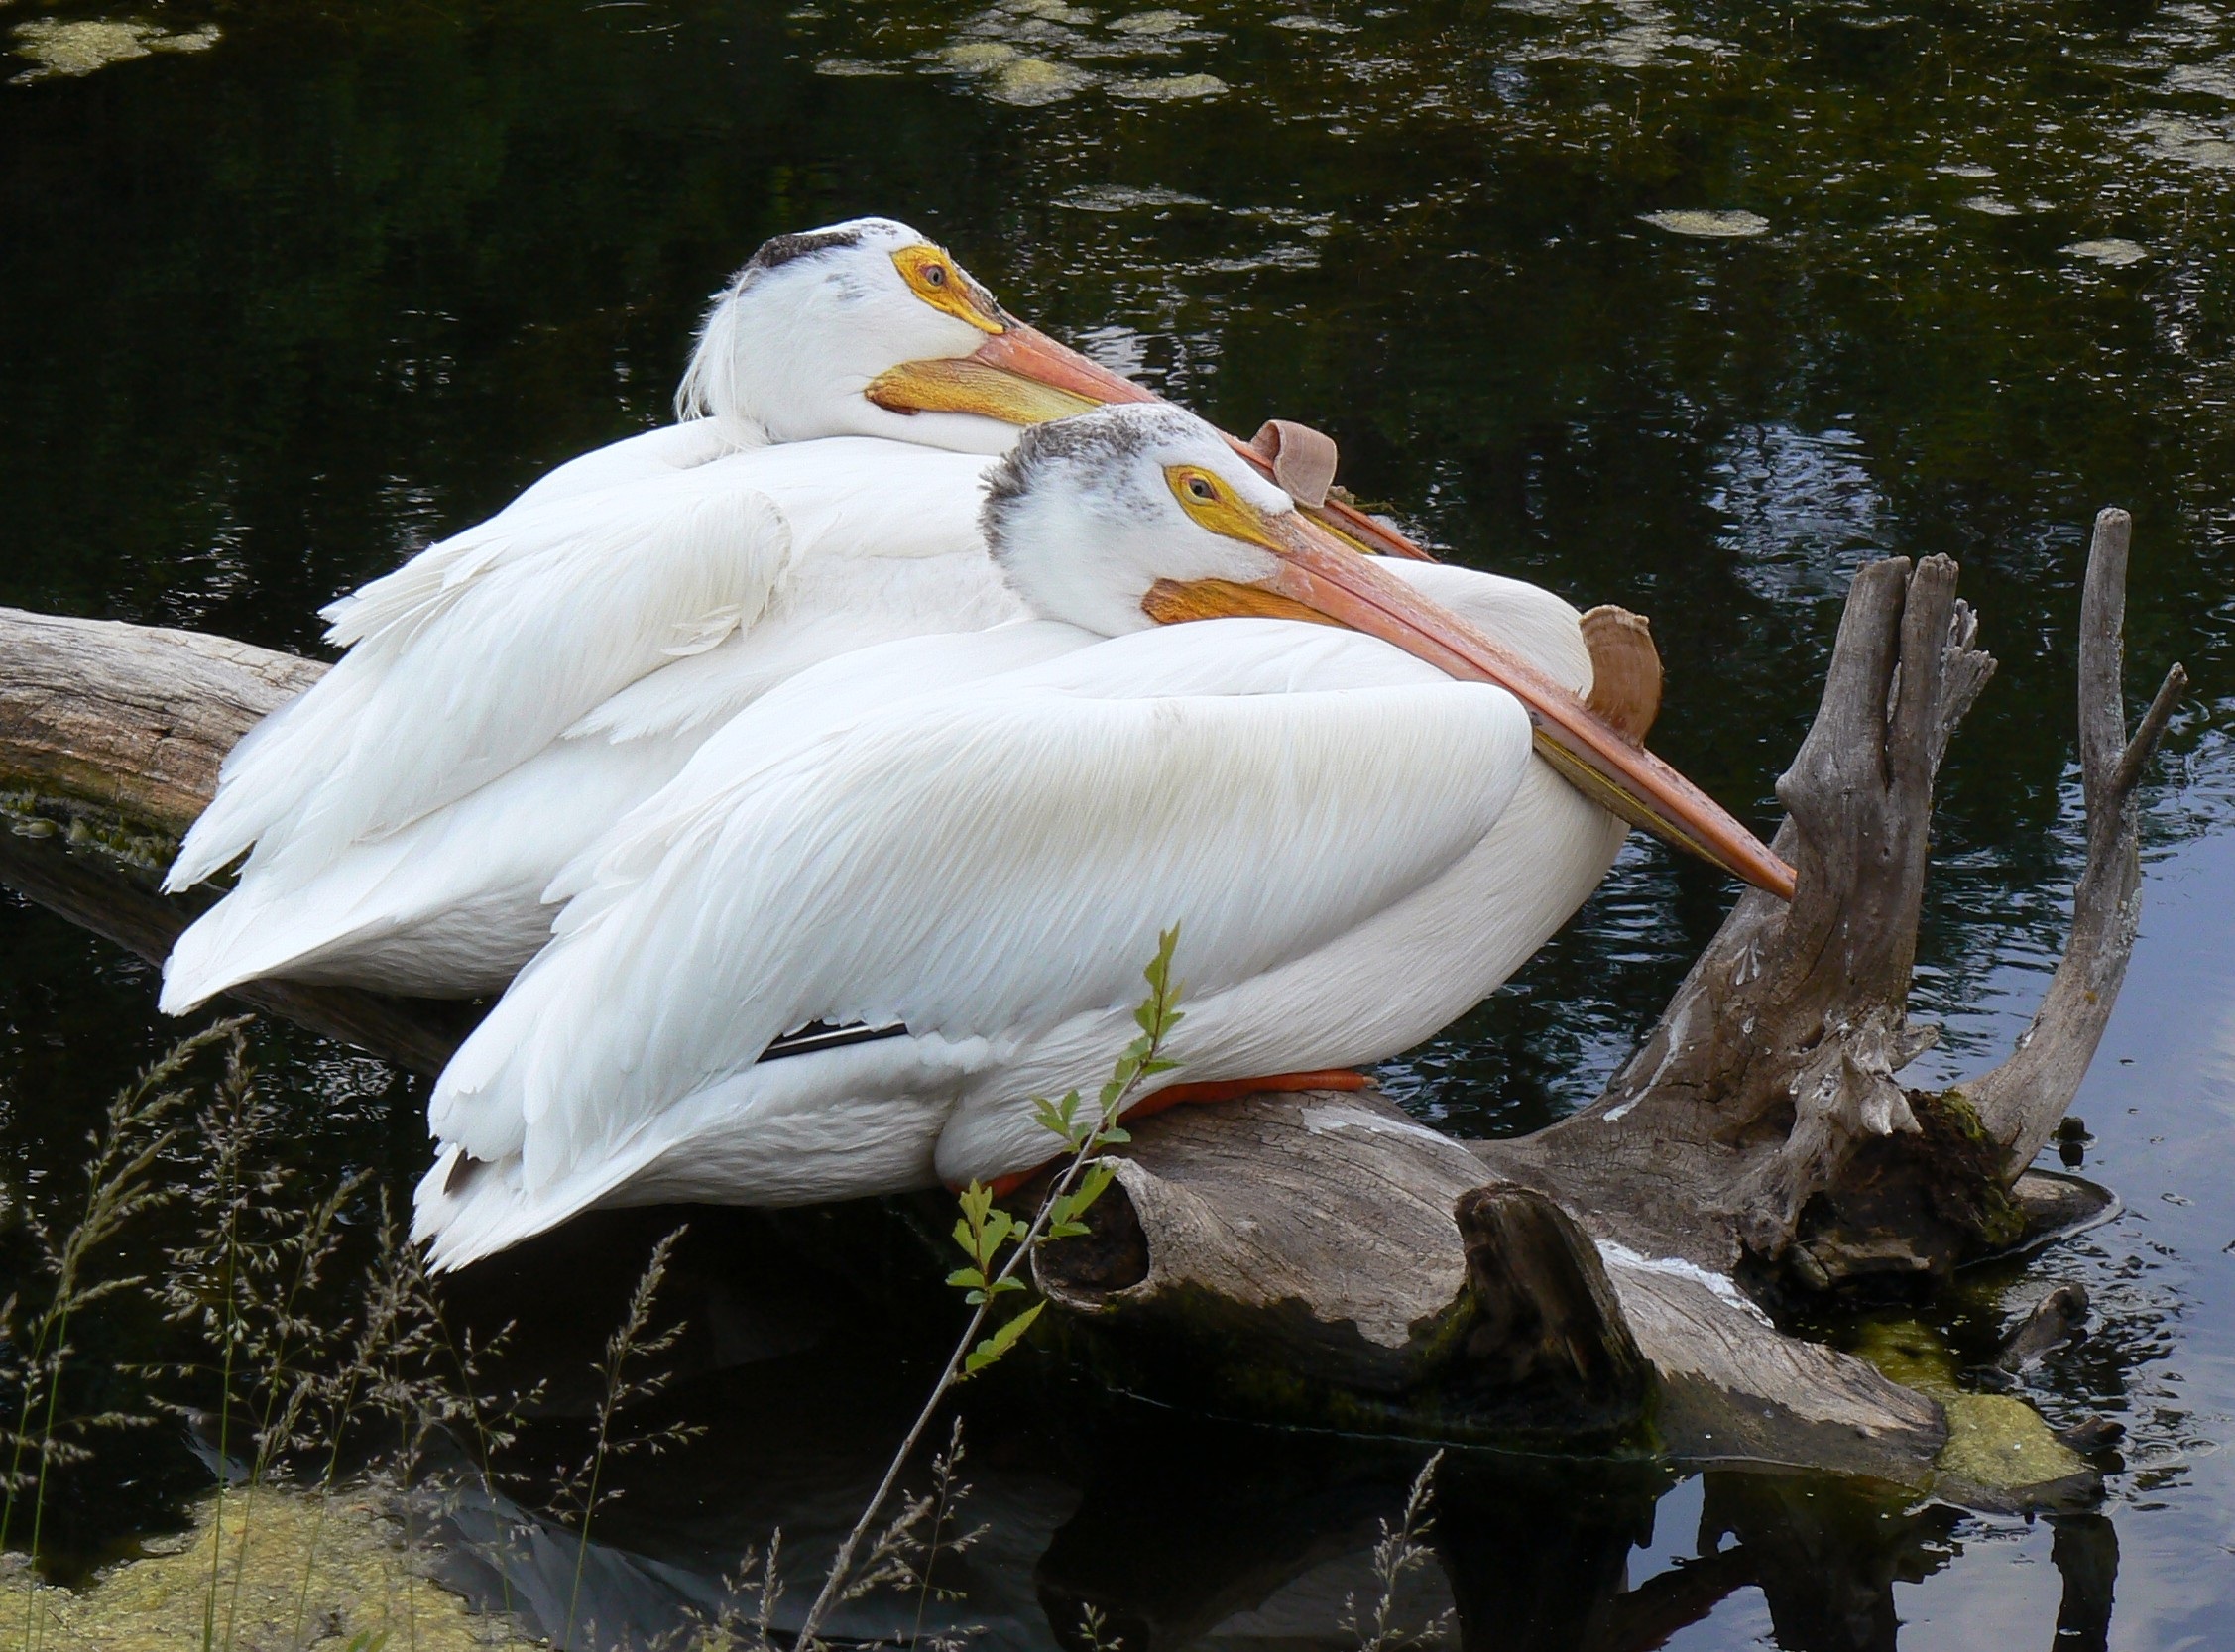
nature, outdoor, bird, wing, pelican, seabird, wildlife, zoo, log, beak, two, fauna, birds, vertebrate, pair, heron, pelicans, water bird, pelecaniformes, perched